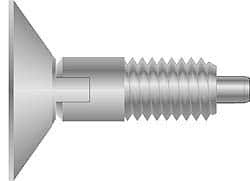
Vlier - M8x1.25, 0.53" Thread Length, 0.15" Max Plunger Diam, 1 Lb Init to 6 Lb Final End Force, Locking Knob Handle Plunger - Countersunk Knob, 13.5mm Body Length, 0.19" Plunger Projection
Item #: 87881389 Brand: Vlier Model #: SSLRM8P Exact Tooling IR#: 04 Product Specifications Thread Size M8x1.25 Thread Length (mm) 13.46 Thread Length (Decimal Inch) 0.5300 Plunger Type Locking Knob Style Countersunk Body Length (mm) 13.50 Plunger Projection (mm) 4.83 Plunger Projection (Decimal Inch) 0.1900 Maximum Plunger Diameter (mm) 3.81 Maximum Plunger Diameter (Decimal Inch) 0.1500 Initial End Force (N) 4.45 Initial End Force (Lb.) 1.00 Final End Force (N) 26.69 Final End Force (Lb.) 6.00 Locking Element Yes Plunger Length (mm) 27.94 Plunger Length (Decimal Inch) 1.1000 Head Diameter (mm) 22.35 Head Diameter (Decimal Inch) 0.8800 Hex Size (mm) 3.00 Material Stainless Steel Finish/Coating Zinc Gold Chromate
Brand: Vlier
Category: Hardware > Tools > Riveting Tools > Rivet Pliers